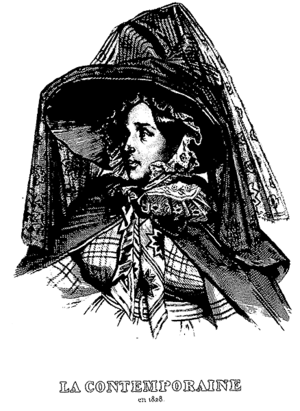
La Contemporaine a 1828